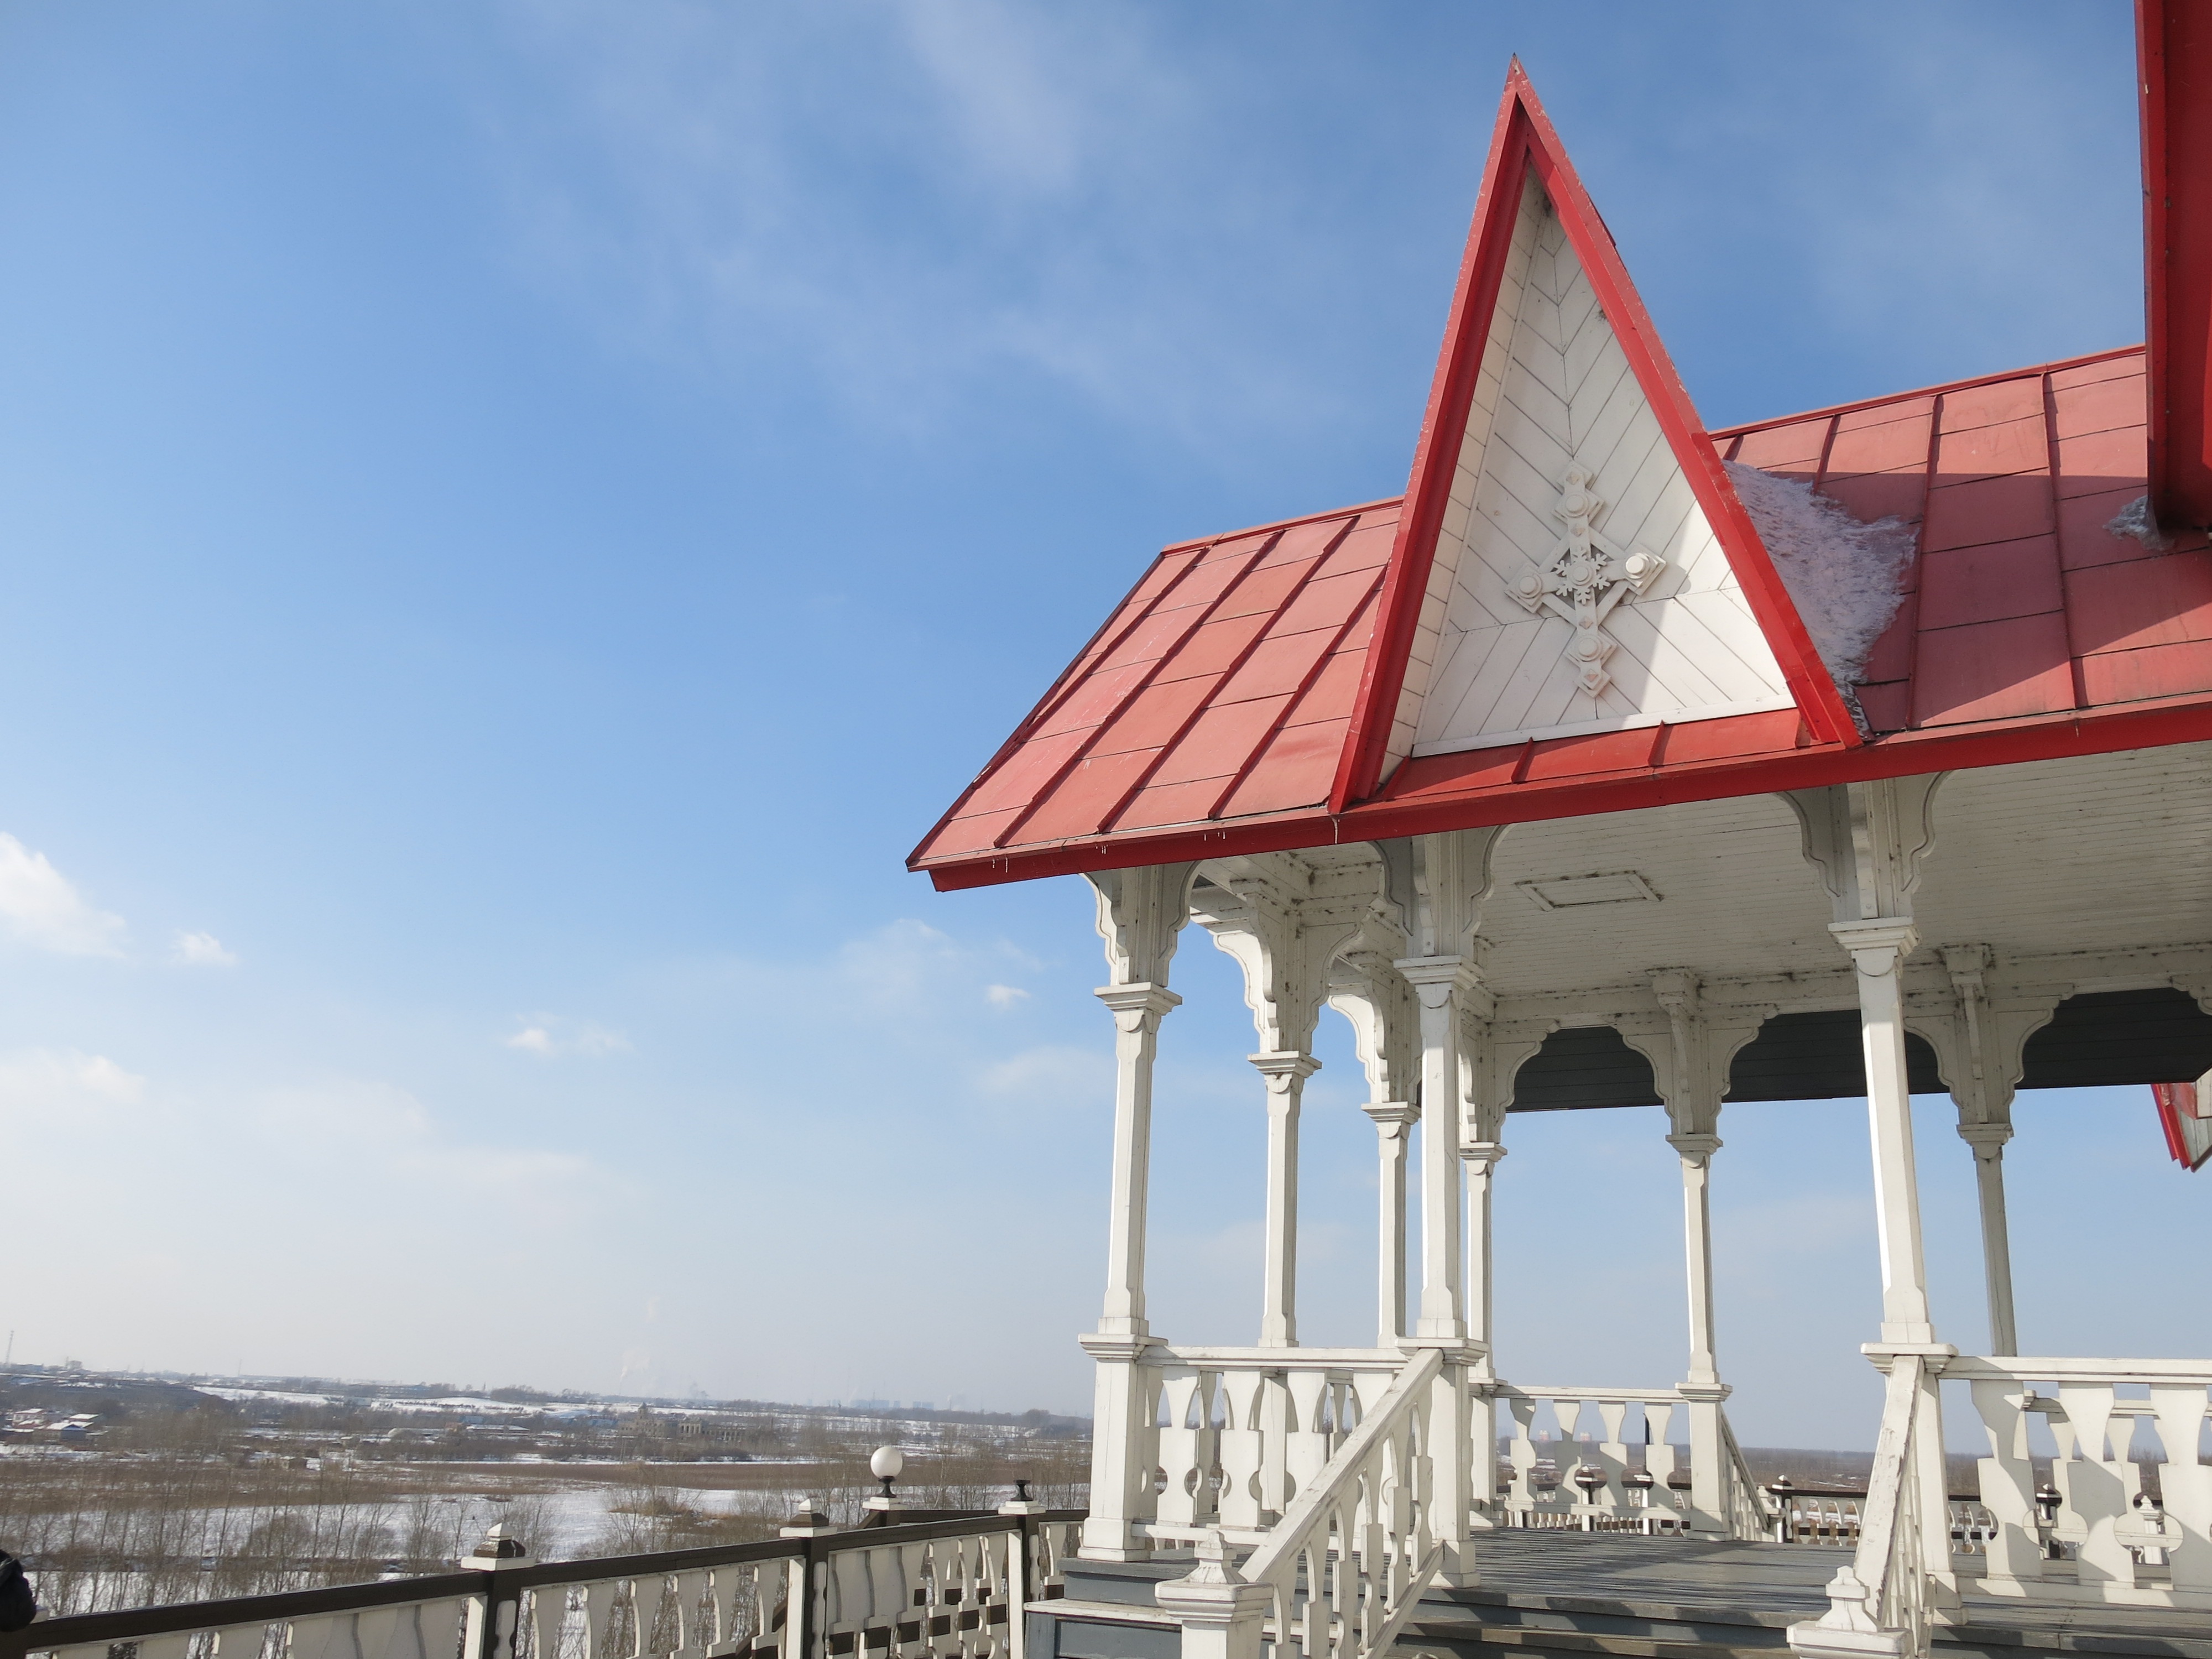
sunshine, vacation, tower, fresh, landmark, tourism, red roof